Gallipoli campaign

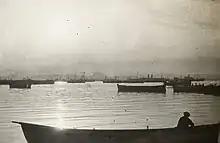
Australian troops, Port Mudros, Greece, 20 April 1915

The underestimation of Ottoman military potential stemmed from a "sense of superiority" among the Allies, because of the decline of the Ottoman Empire and its poor performance in Libya during the Italo-Turkish War of 1911–1912 and the Balkan Wars of 1912 and 1913. Entente intelligence failed to adequately prepare for the campaign, in some cases relying on information gained from Egyptian travel guides. The troops for the assault were loaded on transports in the order they were to disembark, causing a long delay which meant that many troops, including the French at Mudros, were forced to detour to Alexandria to embark on the ships that would take them into battle. A five-week delay until the end of April ensued, during which the Ottomans strengthened their defences on the peninsula, although bad weather during March and April might have delayed the landings anyway, preventing supply and reinforcement.